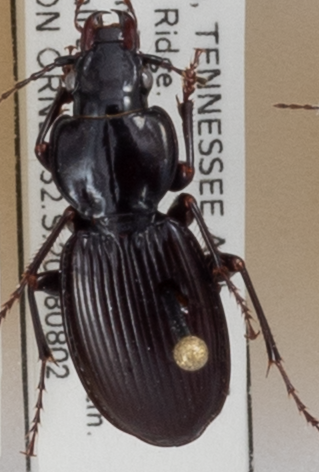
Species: Cyclotrachelus fucatus
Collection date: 2018-09-13
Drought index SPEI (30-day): -0.946
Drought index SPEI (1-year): -0.086
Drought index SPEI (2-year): -0.018